Varagavank

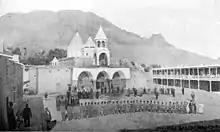
View of the monastery

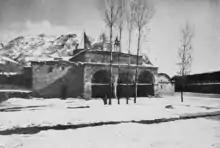
View of the monastery in 1893

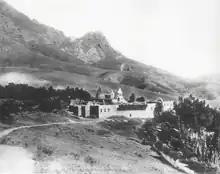
View of the monastery from afar

The monastery itself was founded by Senekerim-Hovhannes early in his reign (1003–24) to house a relic of the True Cross that had been kept on the site since Hripsime. In 1021, when Vaspurakan was annexed by the Byzantine Empire, Senekerim-Hovhannes took the relic to Sebastia, where the following year his son Atom founded the Surb Nshan Monastery. In 1025, following his death, Senekerim-Hovhannes was buried at Varagavank and the True Cross was returned to the monastery. Fearing an attack by Muslims, Father Ghukas of Varagavank took the True Cross in 1237 to the Tavush region of northeastern Armenia. There he settled in the Anapat monastery, which was renamed Nor Varagavank. In 1318, the Mongols invaded the region and ransacked the monastery. All the churches were destroyed except St. Hovhannes, which had an iron door and was where the monks hid. Between 1320 and the 1350s, the monastery was completely restored.